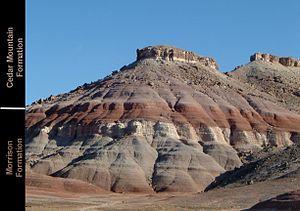
La Formation de Cedar Mountain est une formation géologique de l'Utah composé de sédiments datant du Crétacé Inférieur.
Iguanacolossus, est un genre éteint de dinosaure ornithopode appartenant au clade des Styracosterna, un groupe monophylétique faisant partie de l'infra-ordre des Iguanodontia.